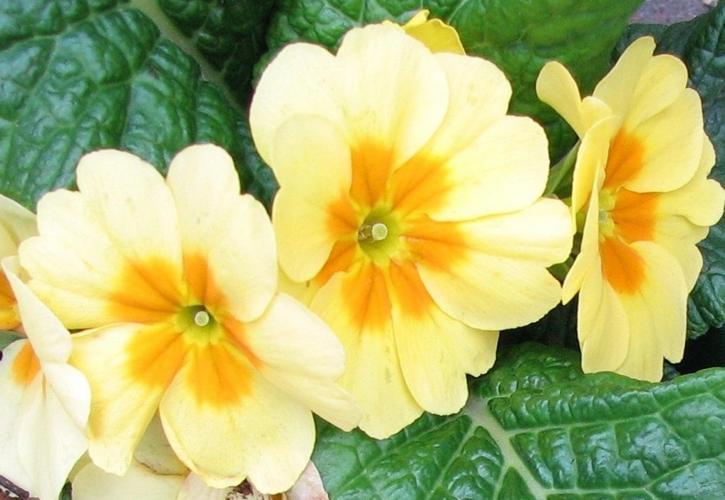
Label: primula